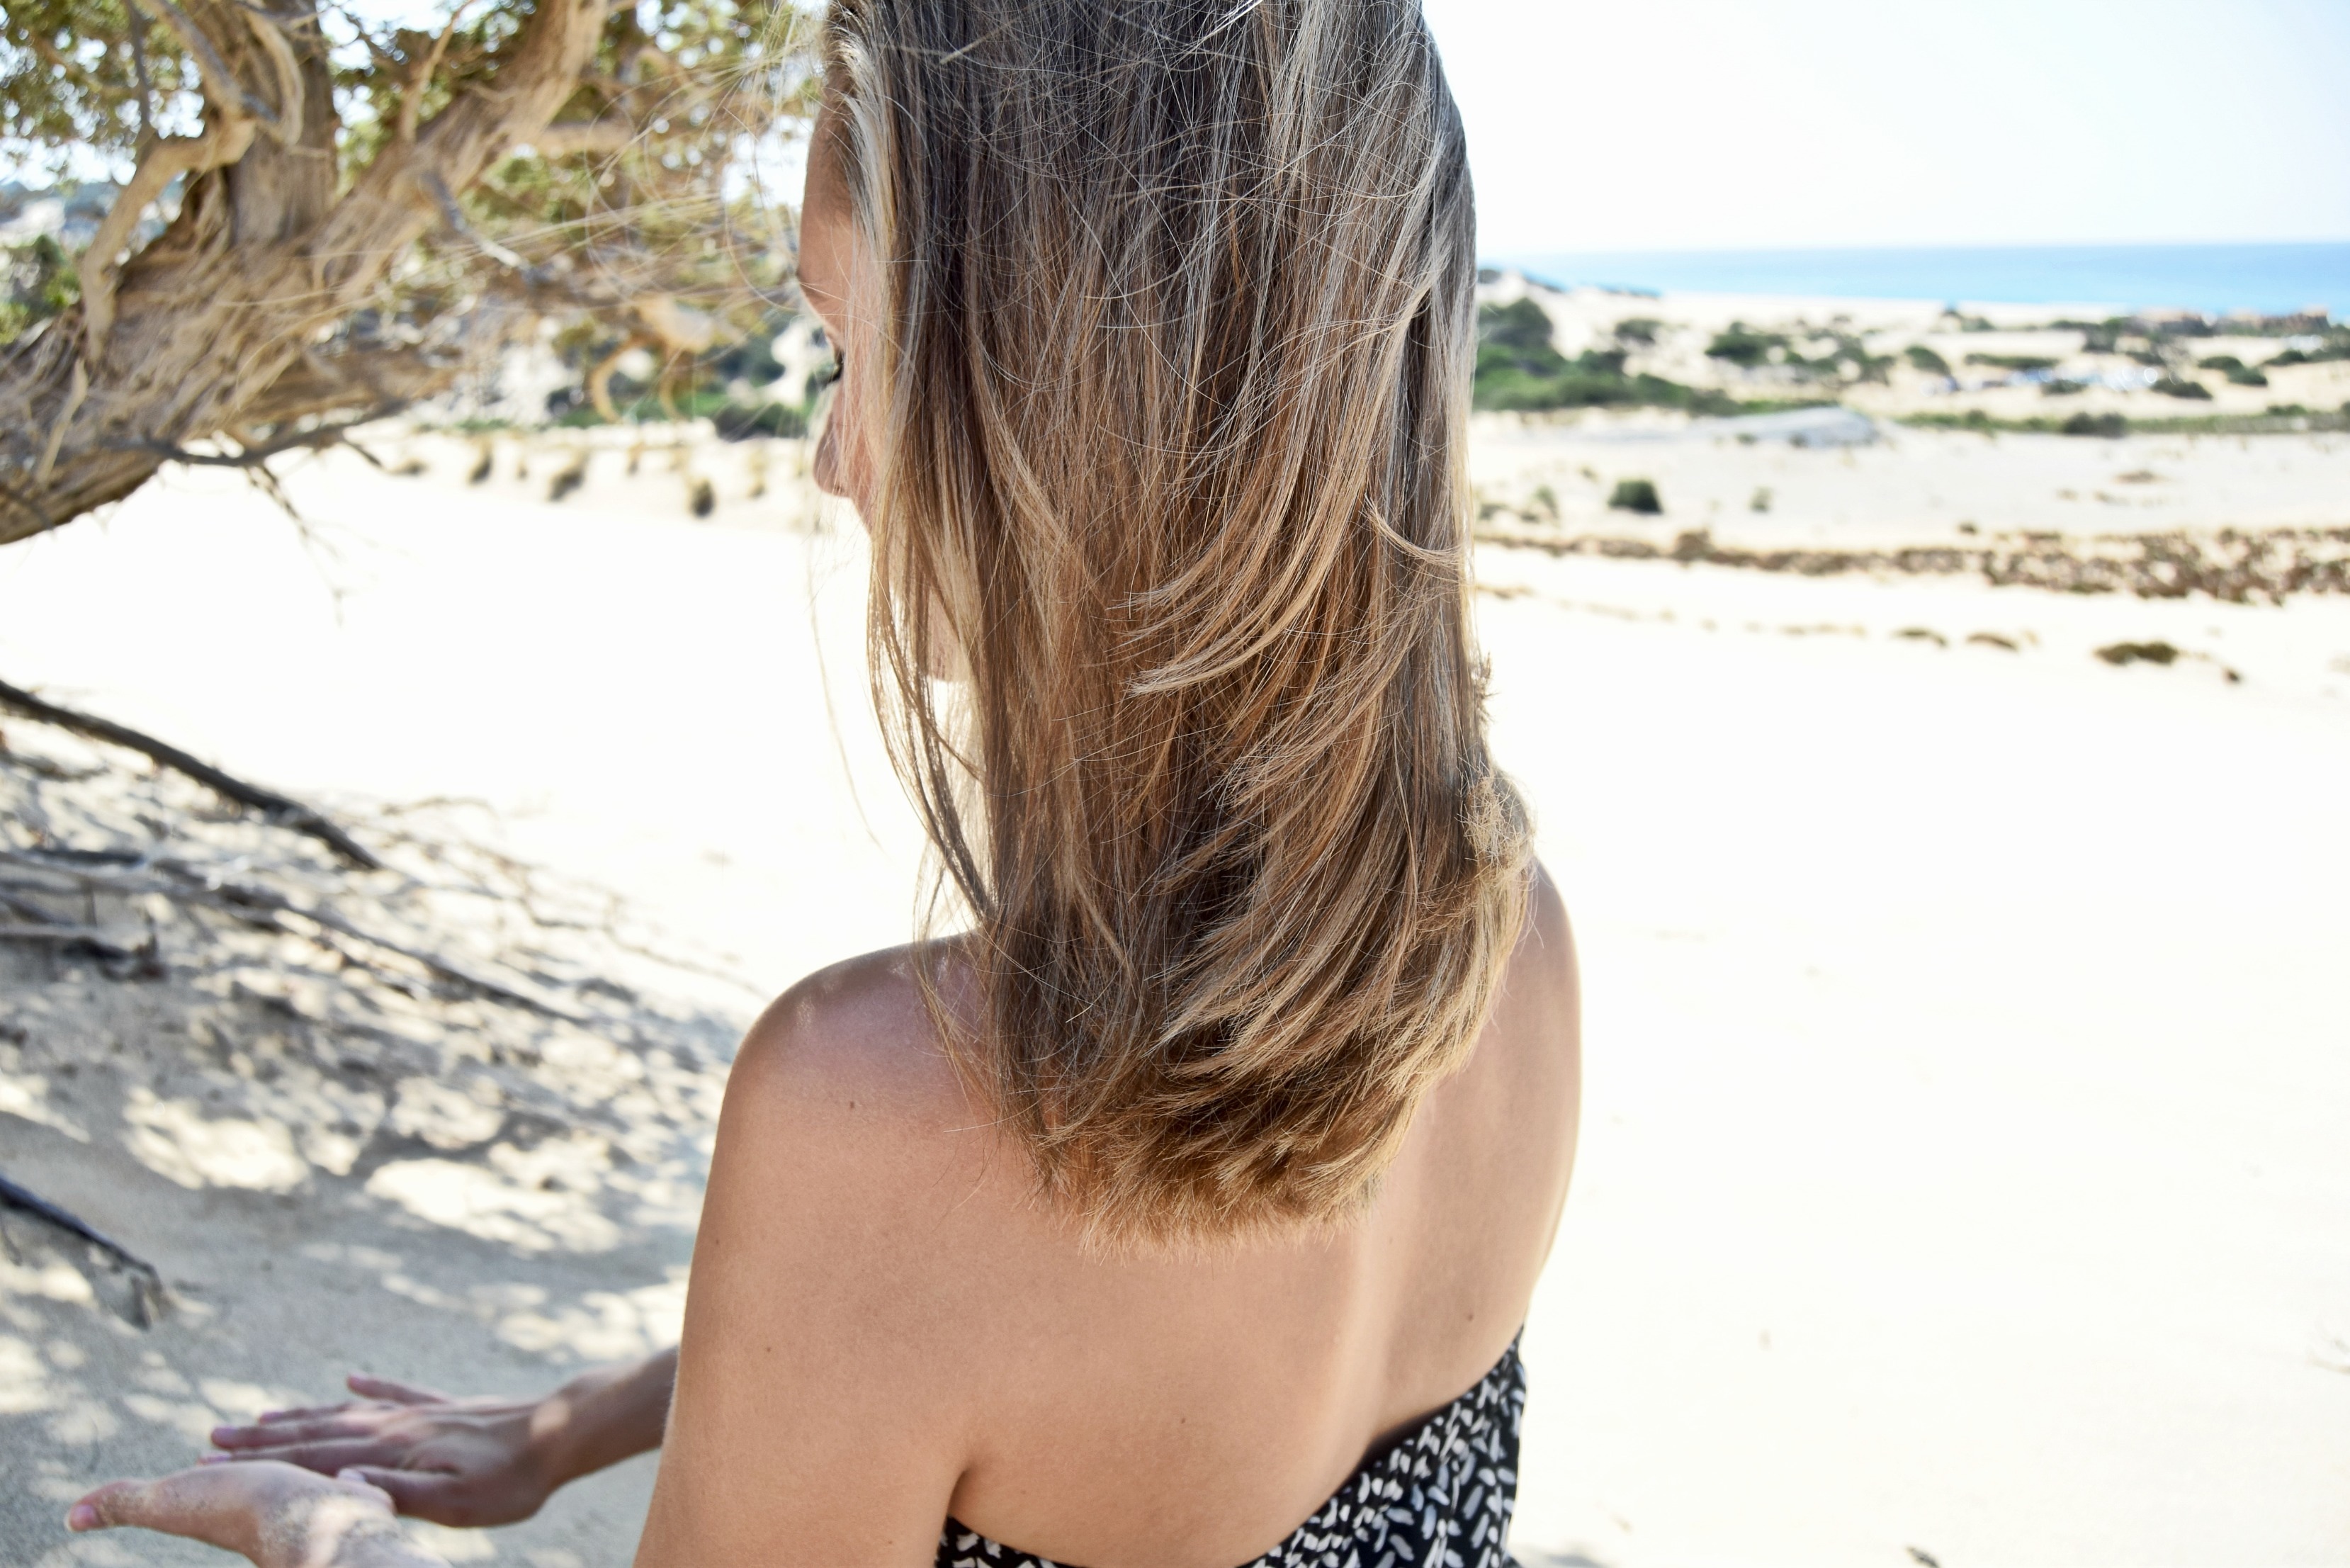
person, girl, woman, hair, model, spring, hairstyle, long hair, dress, photograph, beauty, interaction, photo shoot, brown hair, portrait photography